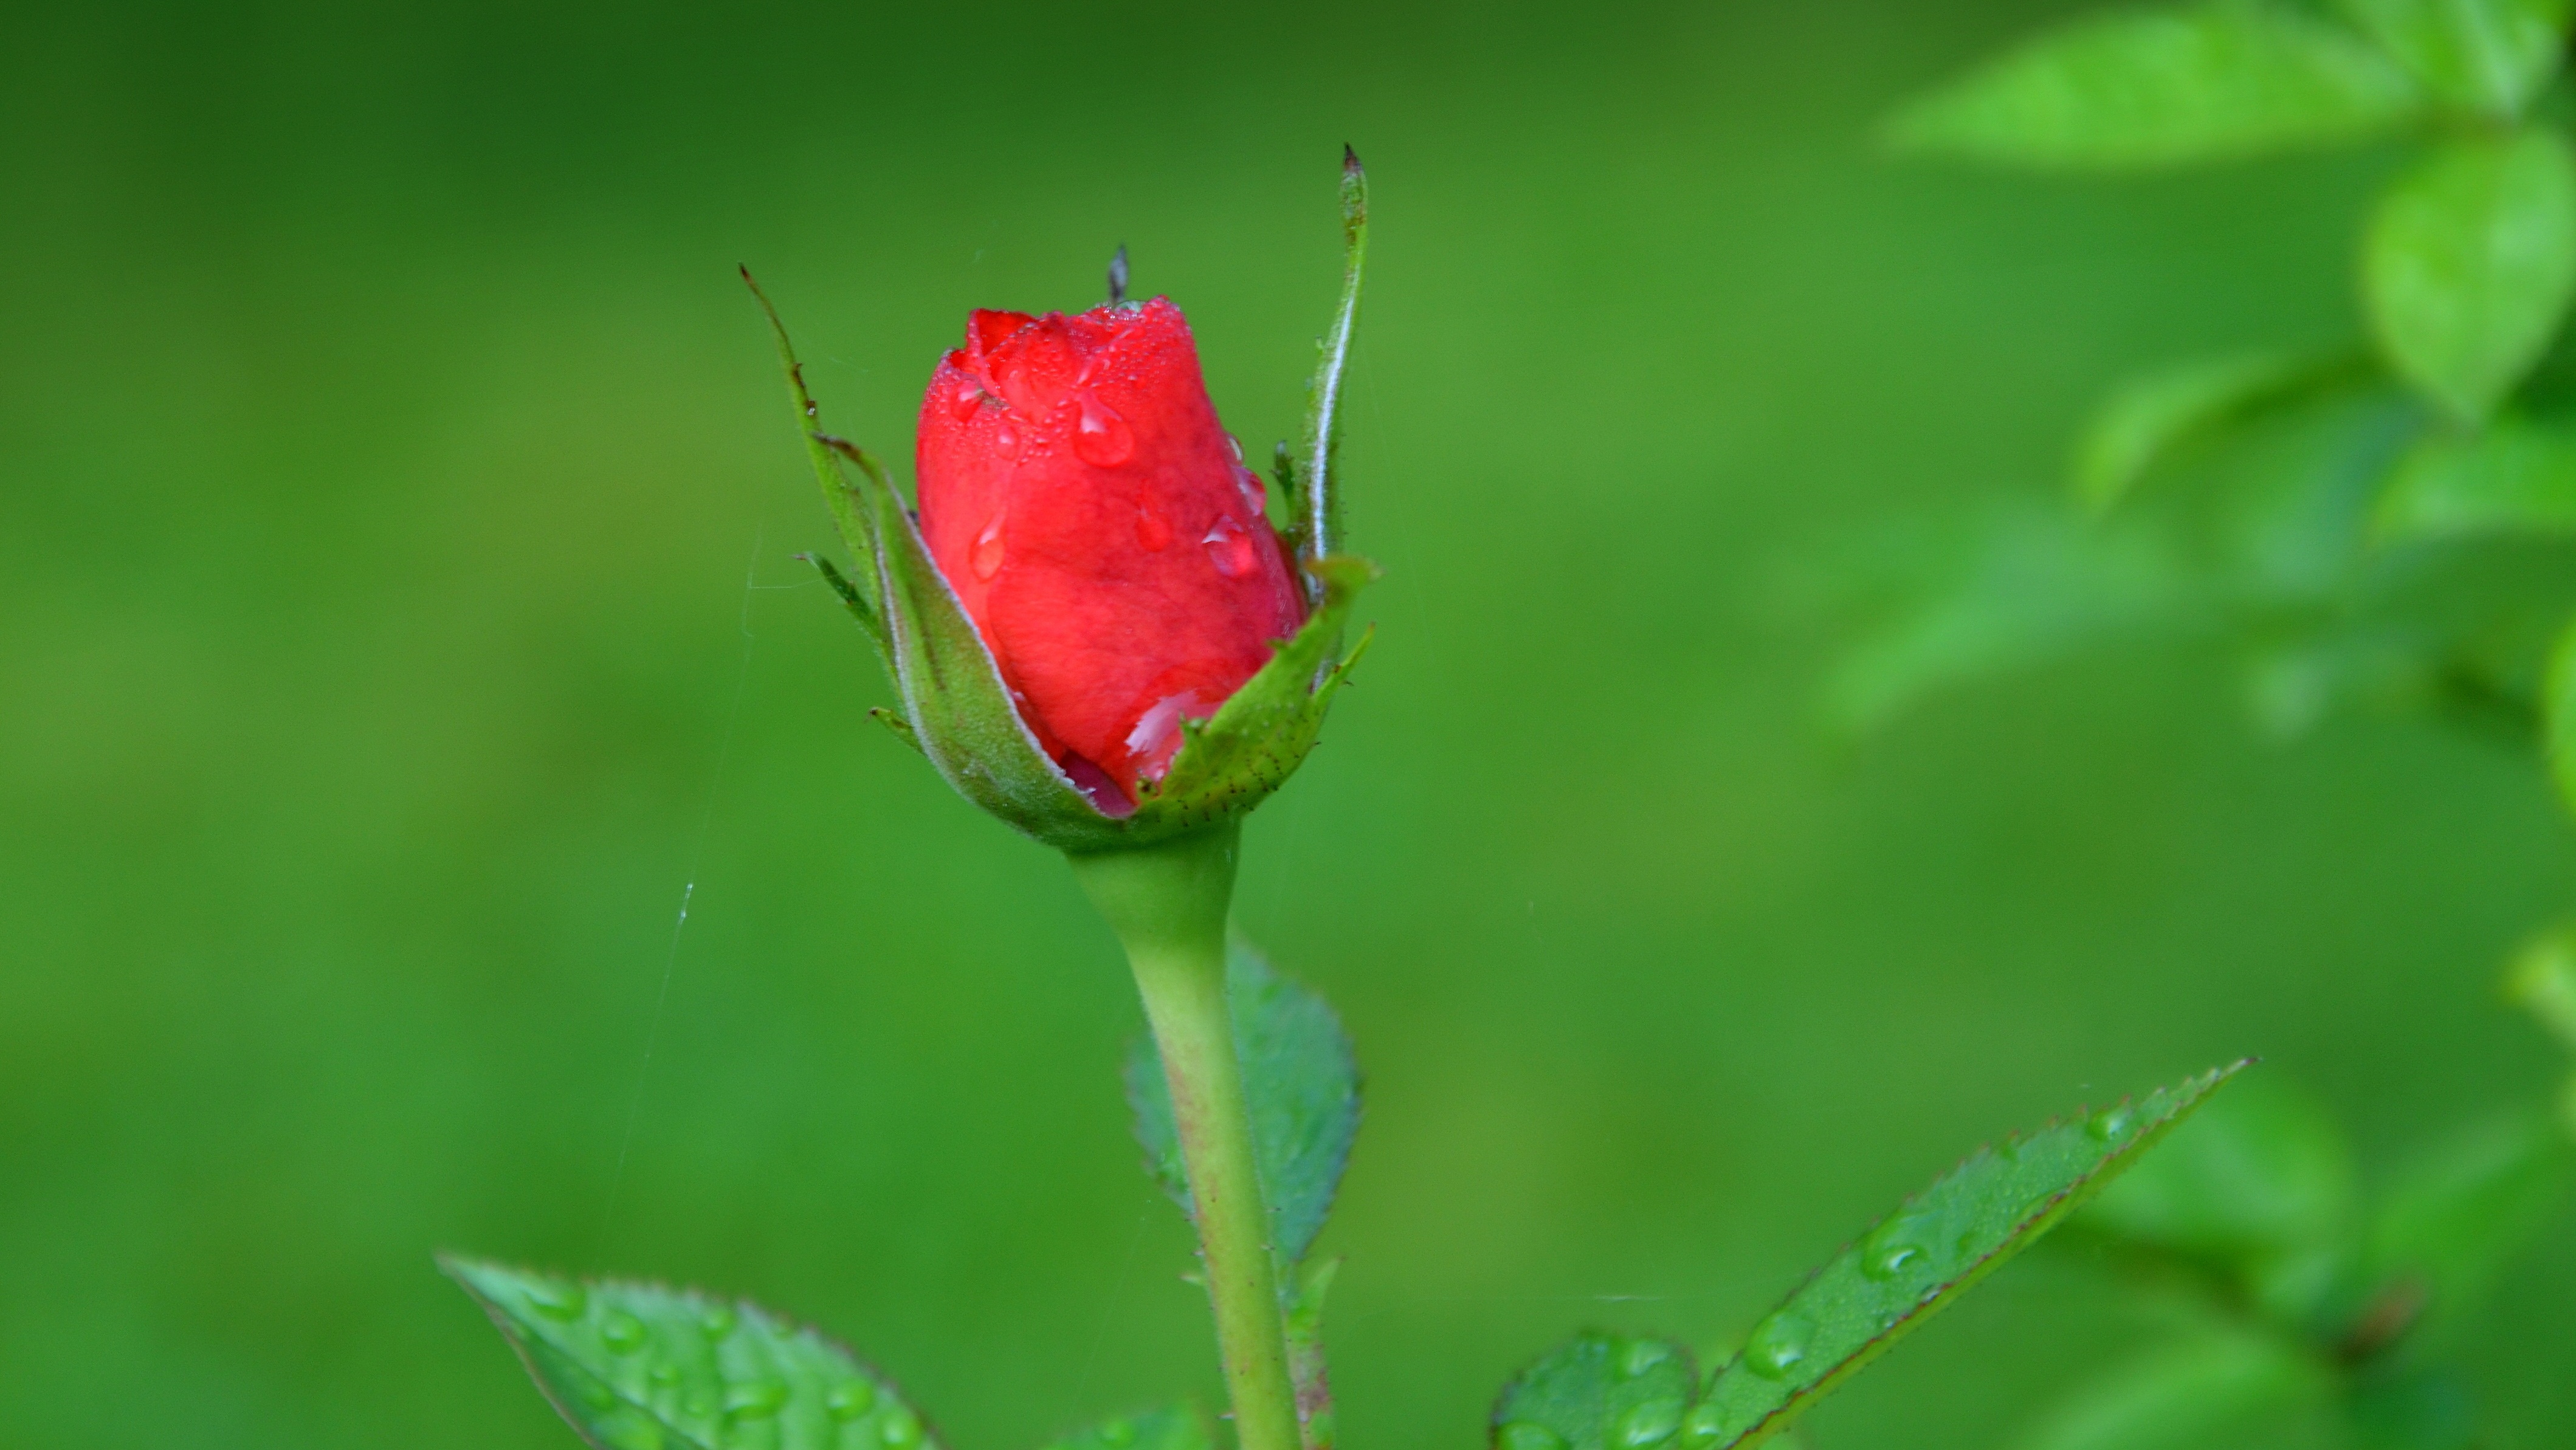
nature, blossom, plant, photography, leaf, flower, petal, bloom, rose, green, red, produce, botany, flora, wildflower, close up, bud, macro photography, flowering plant, rose family, plant stem, land plant